Tale of the Rally

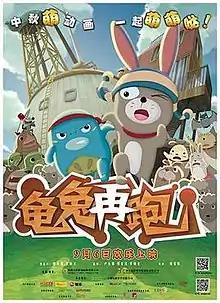

Tale of the Rally is a 2014 Chinese animated family comedy film directed by Zheng Chongxin. It was released on September 6, 2014.